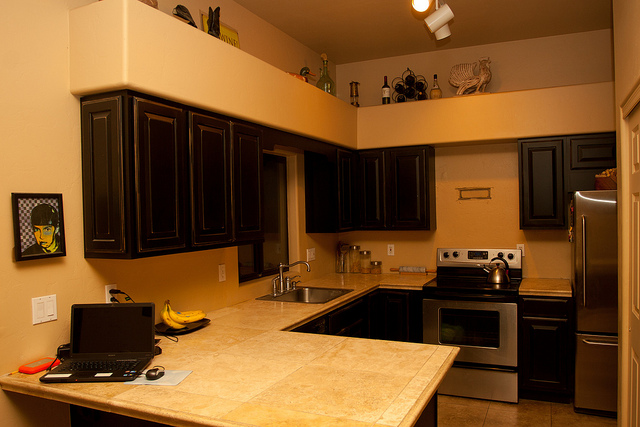
user: Given an image and a question. Answer the question in a short answer. Question: What type of lightning technique is used in this kitchen? Short Answer:
assistant: track light